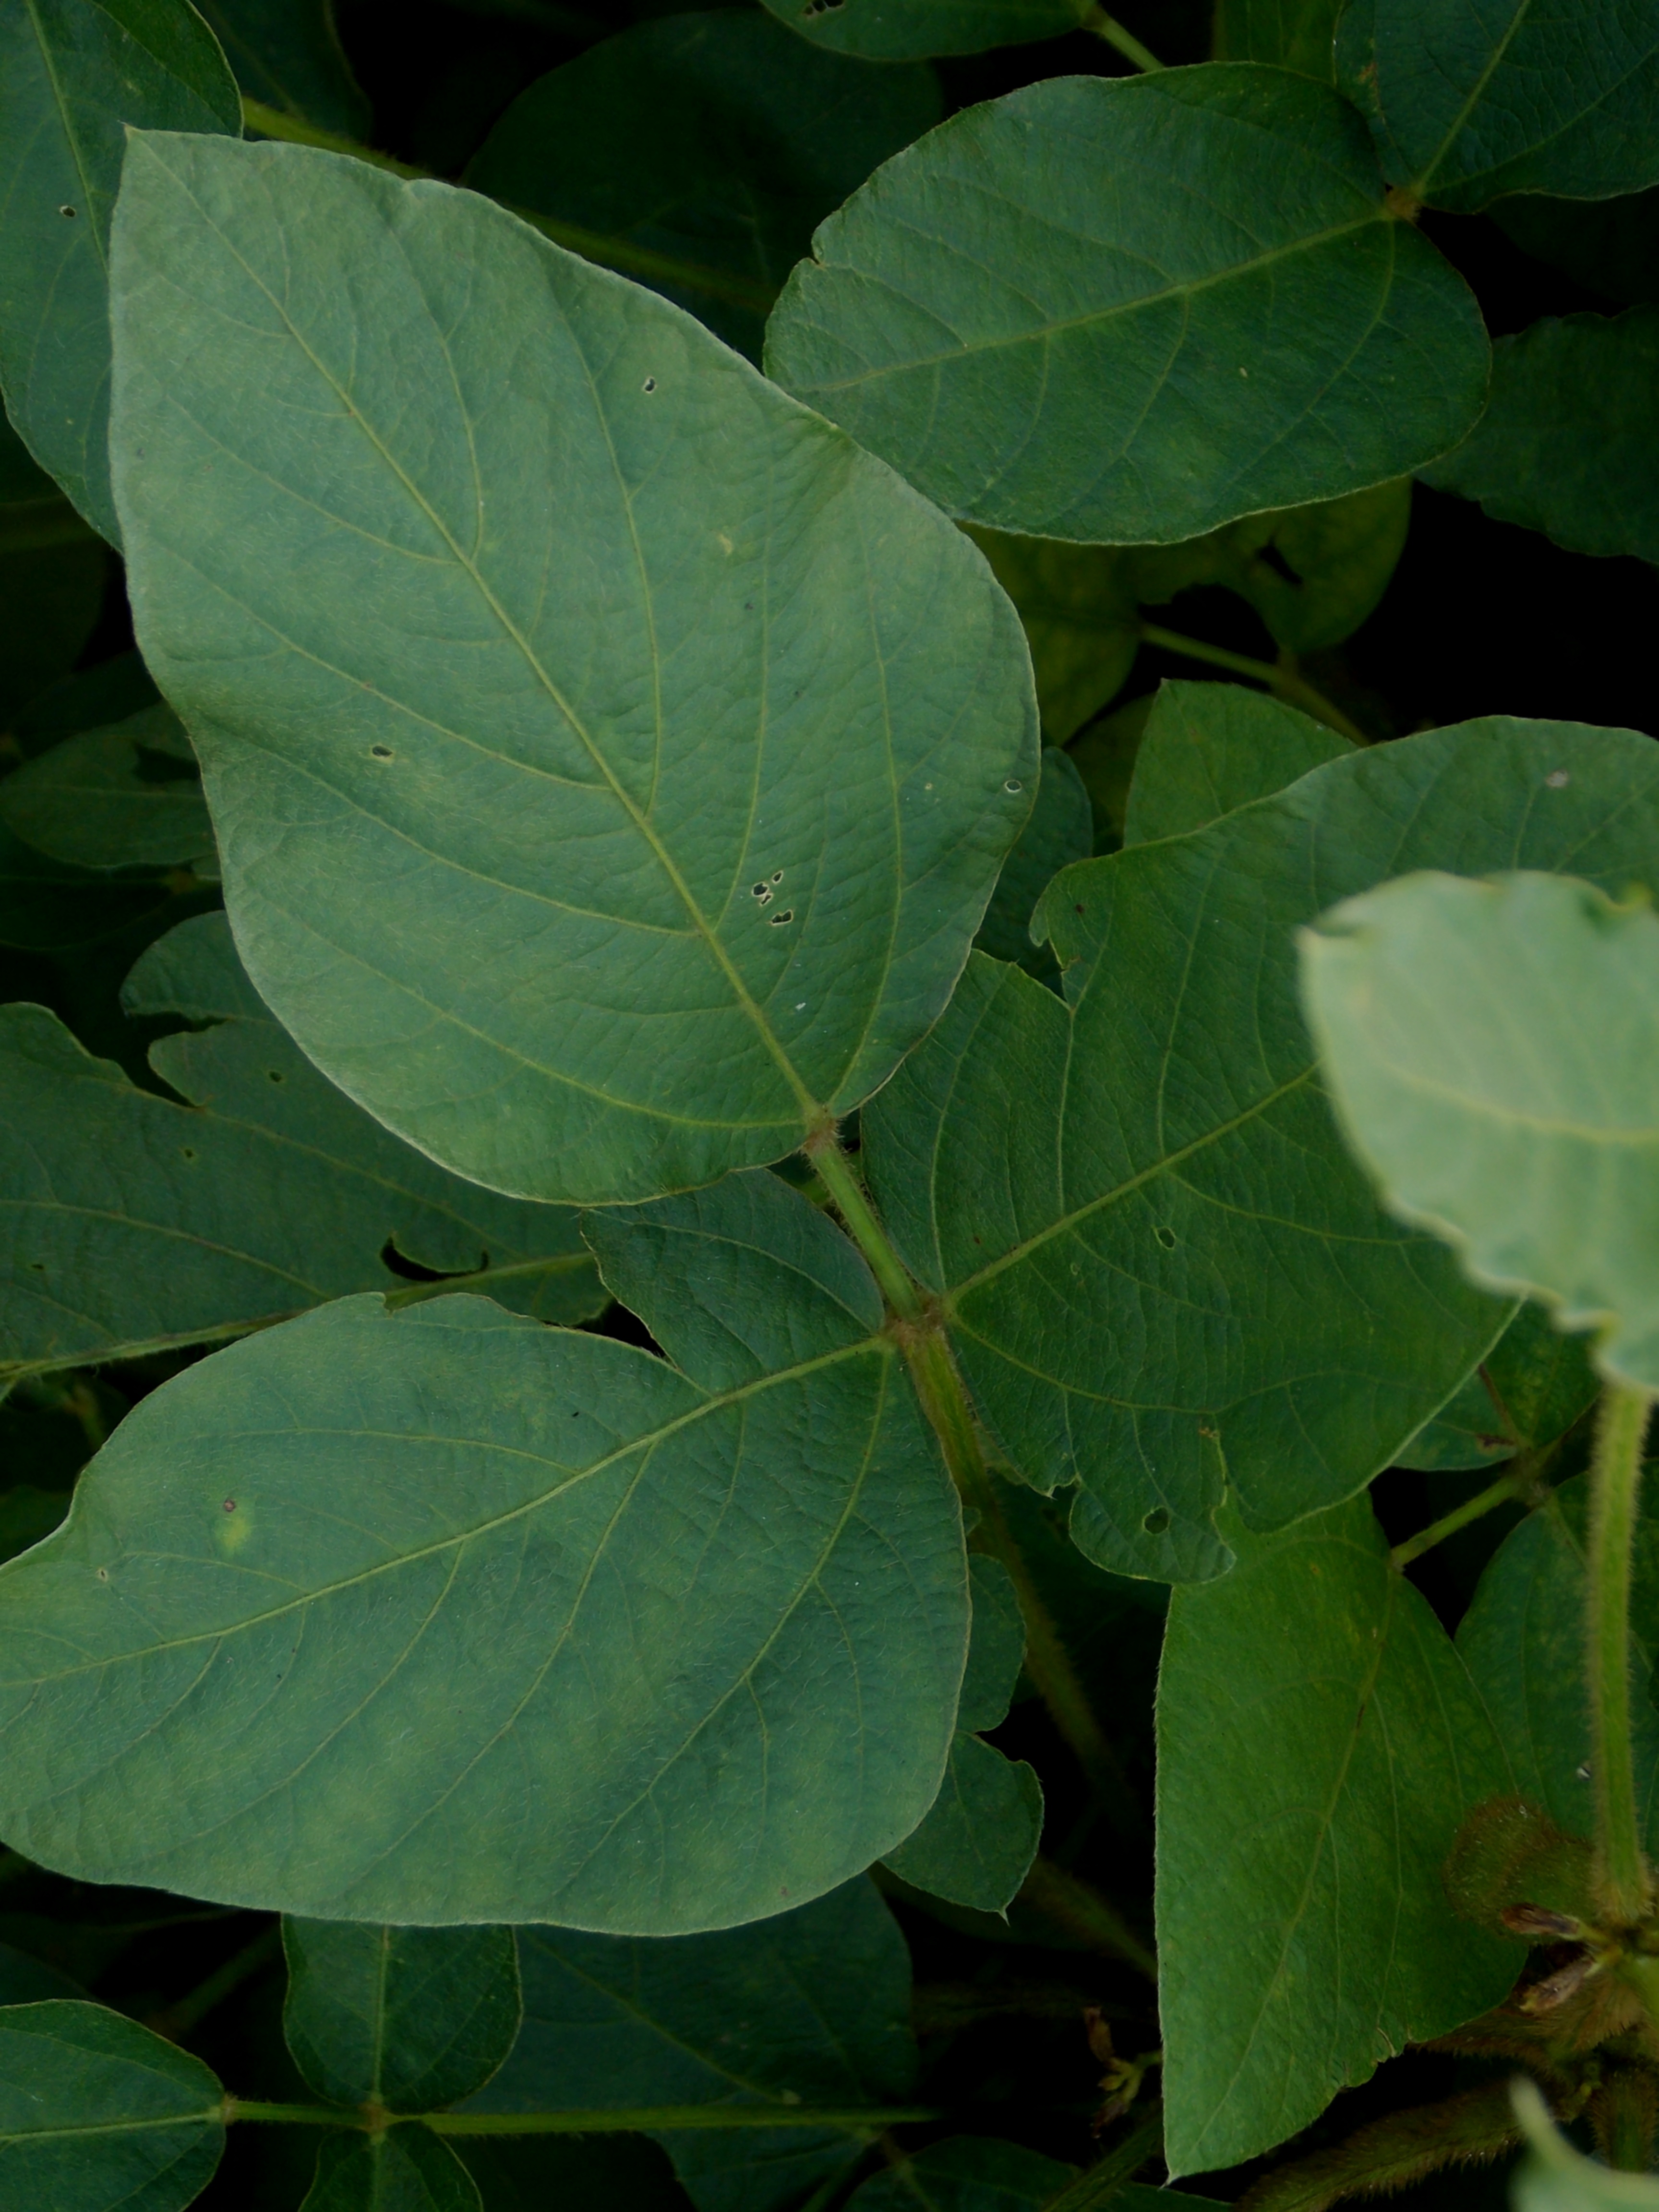
Label: Healthy